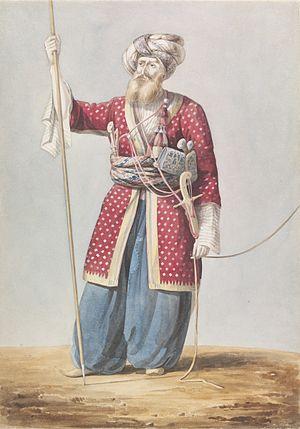
Janbirdi al-Ghazali, officier du sultanat mamelouk d'Égypte puis de l'Empire ottoman, gouverneur de la province ottomane de Syrie de février 1518 à février 1521, il prit l'initiative d'une révolte contre le pouvoir ottoman où il trouva la mort.